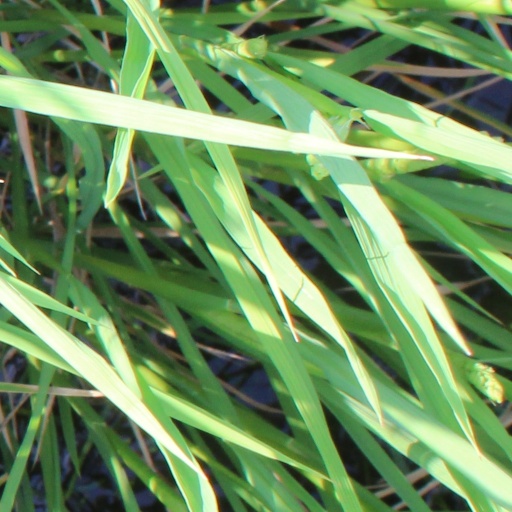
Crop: rice